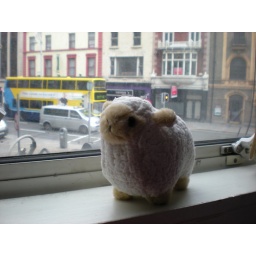
how much is that sheep in the window